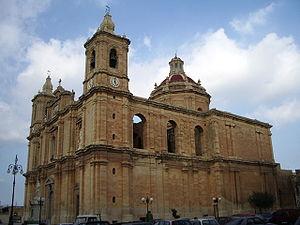
L'église Sainte-Catherine est une église catholique construite en 1661 et située à Żejtun, à Malte.